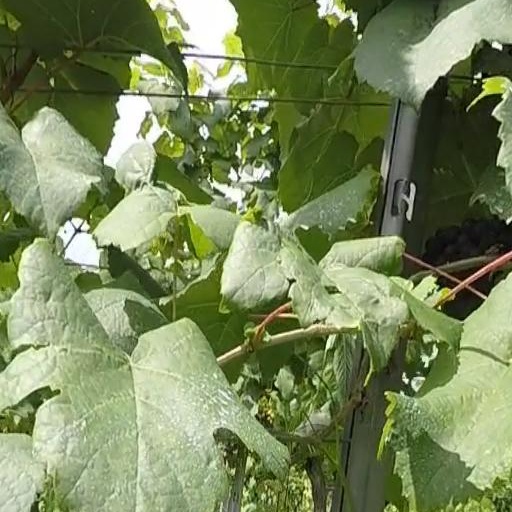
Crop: grape